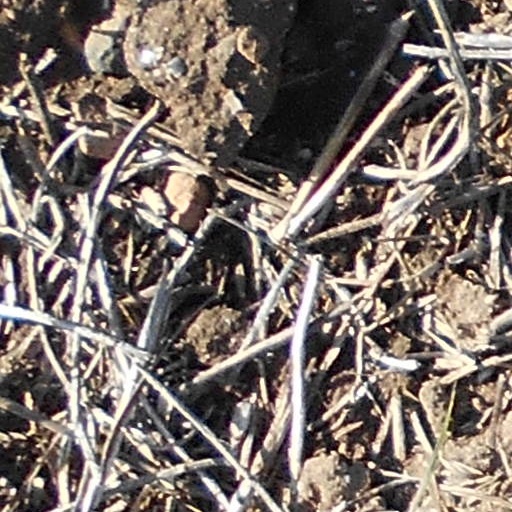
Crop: wheat